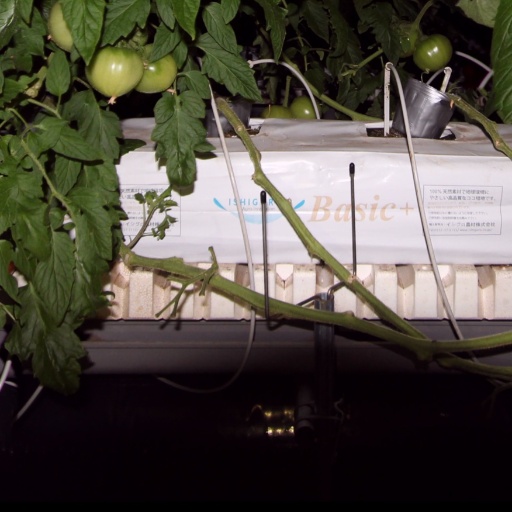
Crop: tomato